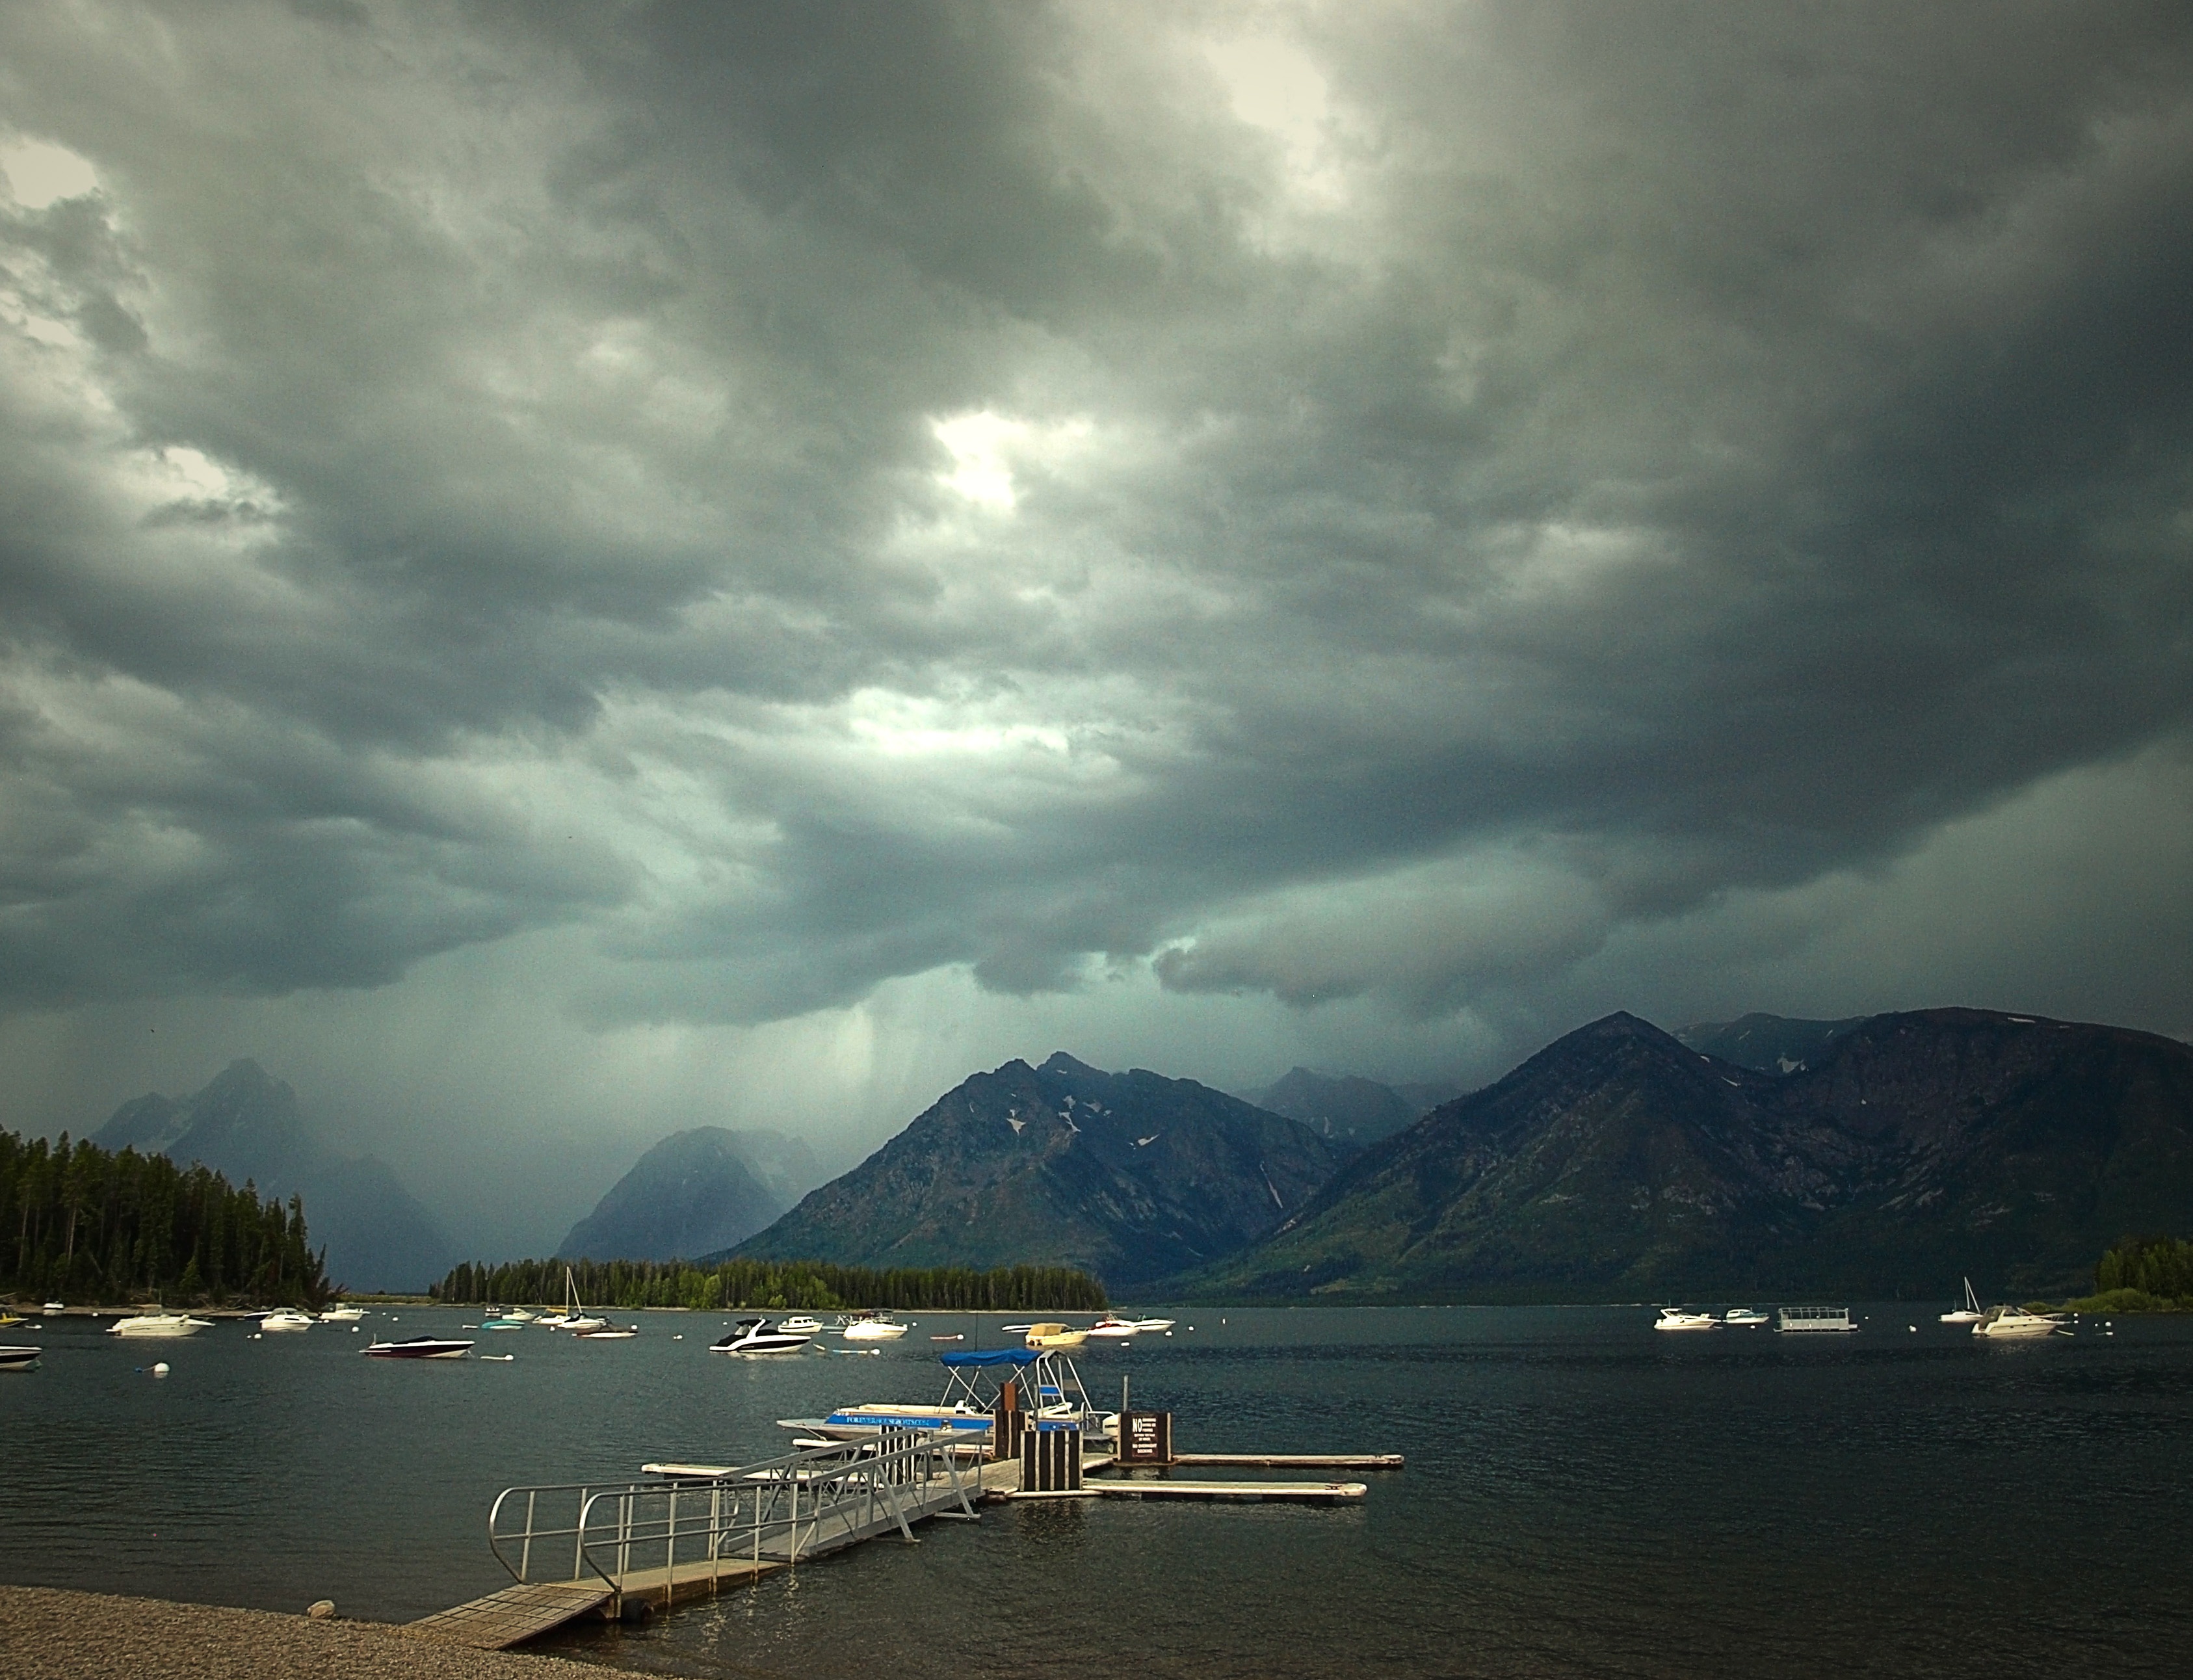
landscape, sea, coast, nature, ocean, horizon, mountain, cloud, sky, morning, rain, lake, dawn, dusk, evening, reflection, scenery, weather, bay, fjord, body of water, clouds, mountains, loch, grand teton, meteorological phenomenon, atmospheric phenomenon